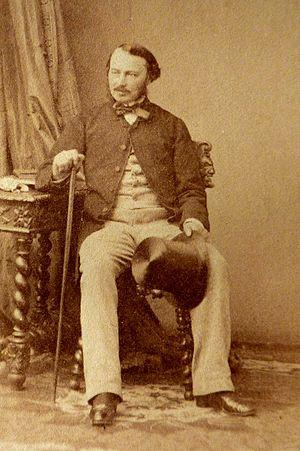
Photographie par Disderi &amp
L'Indépendance belge est un quotidien publié à Bruxelles pendant plus d'un siècle, qui a bénéficié d'une renommée internationale au milieu du XIXᵉ siècle. Il est fondé en 1831 par Marcellin Faure, qui lancera en 1850 un autre quotidien libéral, L'Étoile belge. C'était les deux titres belges les plus lus avant 1870.